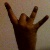
The image shows a hand gesture representing the number 8 in Indian Sign Language.